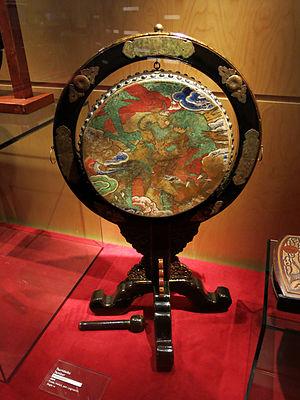
Le tsuri-daiko aussi appelé gaku-daiko est un grand tambour suspendu japonais. Il se joue avec deux maillets d'un seul côté. Il est principalement utilisé dans les orchestres de bugaku.